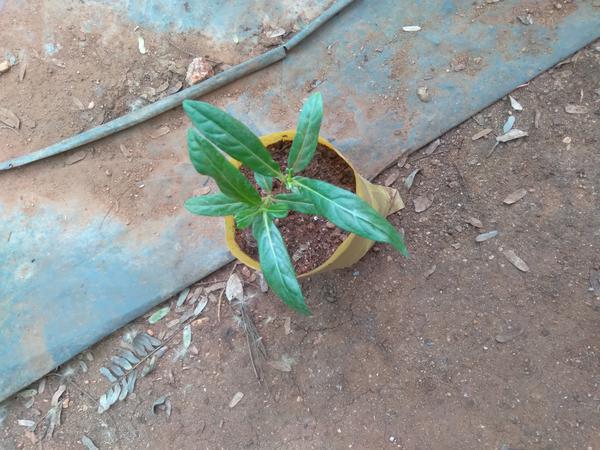
Plant: Nooni